Irati, Paraná

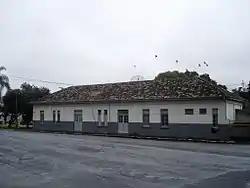

Irati is a municipality in the state of Paraná in Brazil, located in the southeastern region of the state. Its population at the 2022 census was 59,250. The main ethnicities are especially Poles and Ukrainians, who seek to maintain customs and traditions of their ancestors.